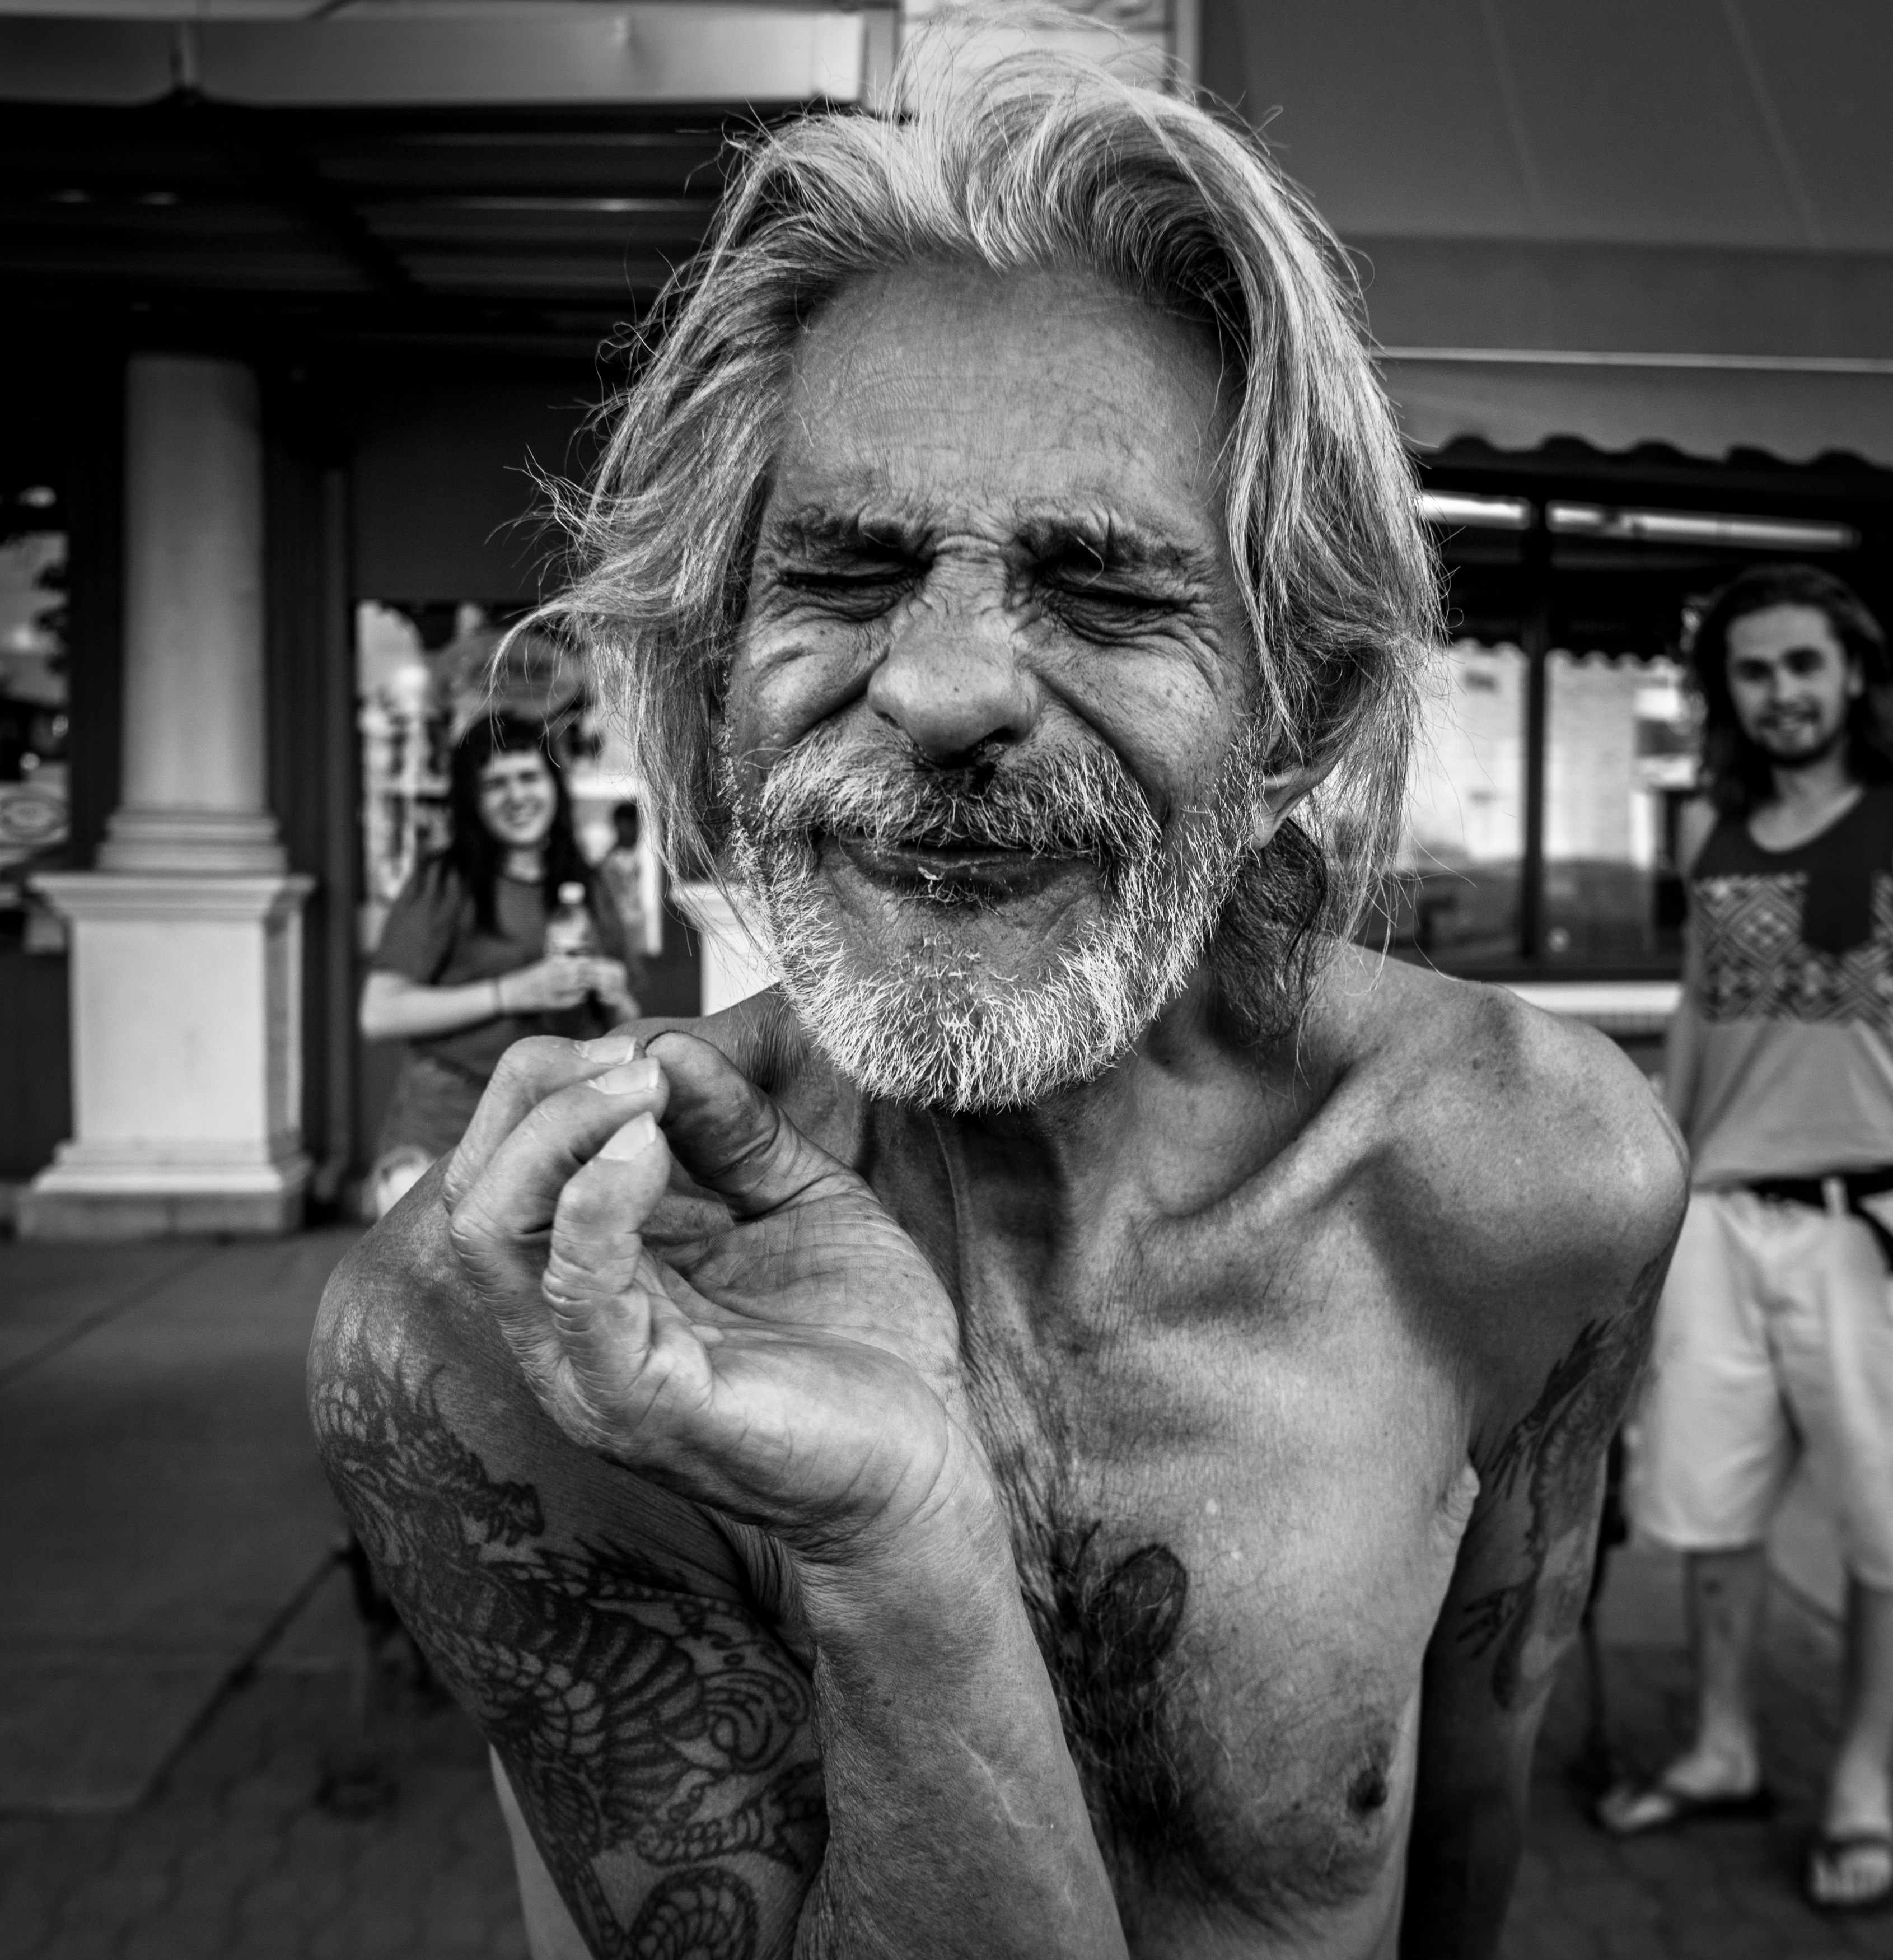
man, black and white, photography, male, portrait, monochrome, beard, muscle, chest, head, bodybuilding, monochrome photography, facial hair